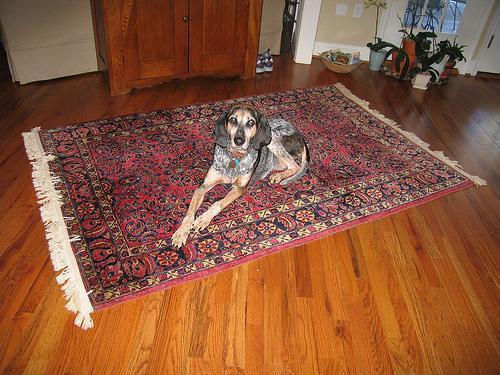
bluetick